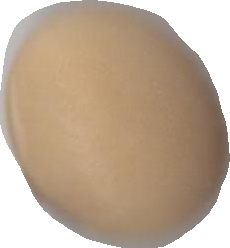
Variety: Anjasmoro